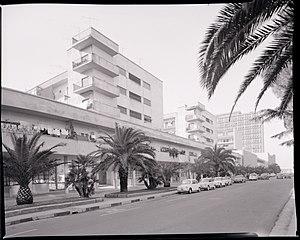
Luigi Cosenza est un ingénieur, urbaniste et architecte italien du XXᵉ siècle.